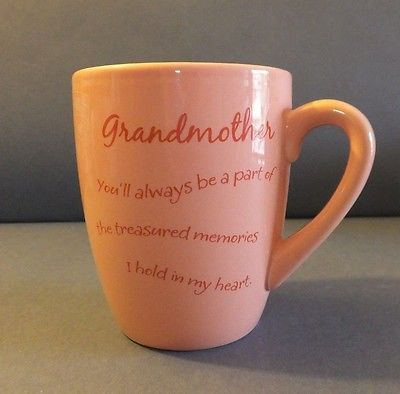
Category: mug